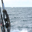
Label: sea